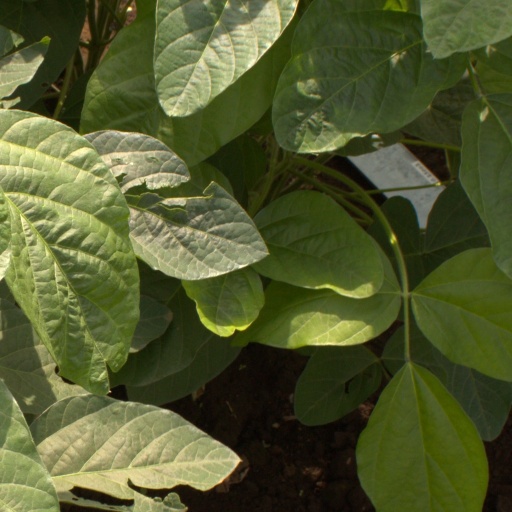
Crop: soybean